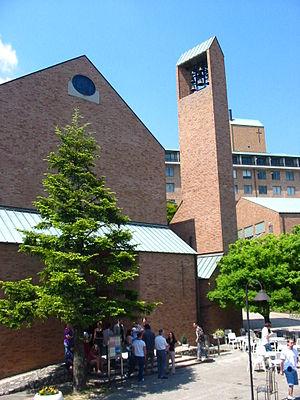
L'université féminine de Shoin est une université privée japonaise pour femmes située à Kōbe, située dans l'arrondissement de Nada.